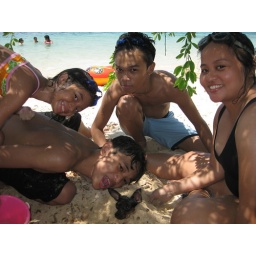
Sabrina in her sand bed